Shino Watabe

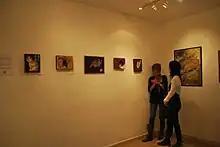
Shino Watabe and Shoko Sumi at the opening of "Experimentando con gatos" exhibition at the Garros Galería.

In her early career, she participated in ten collective exhibitions in both Japan and Mexico. Individual exhibitions include "Desde mi infancia" at the Centro Cultural San Ángel Mexico City (1994), "Esencias visible é invisibles" at the Galería Coyoacán Mexico City (1995), "Corrompidos" at the Cafetería el Cafeciofono in Mexico City (1996), "Rincón Nostálgico" at the Parque Arturo Mundet in Mexico City (1998), "Luchando por proteger la sensibilidad" at the Casa de la Cultura México-Japón Mexico City (1999), "La Búsqueda de mi ser" at the Cafetería El Infinito in Monterrey (2001), "Venta de obras de Shino Watabe" at the Casa Antigua in McAllen, Texas (2005) and "Corazón de Piedra" at the Museo Histórico de Reynosa in Reynosa, Tamaulipas (2006). In 2011, she had an exhibition of pieces such as violins and images of cats made with recyclable materials at the Tarragona, Bocados del Mundo restaurant in Mexico City. The materials included cardboard, egg cartons and cigarette butts. In 2012, she exhibited "Experimentando con gatos" at the Garros Galería.